S. D. Somasundaram

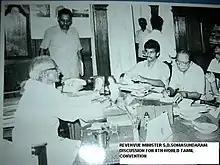
Thiru S.D.S

Thiru SD Somasundaram (5 December 1930 - 6 December 2001) also known as S.D.S., was a political leader and administrator who served as a cabinet minister of the Tamil Nadu state.